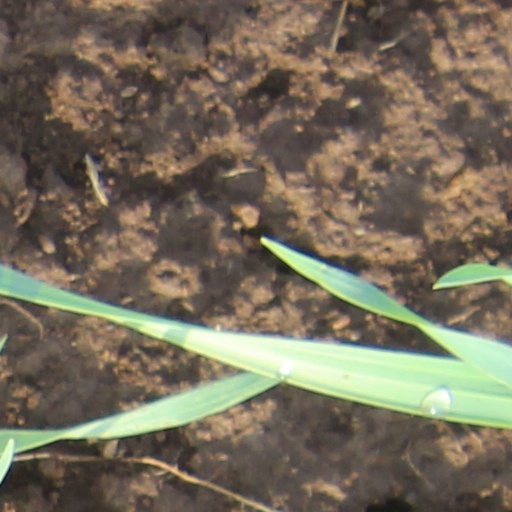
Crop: wheat